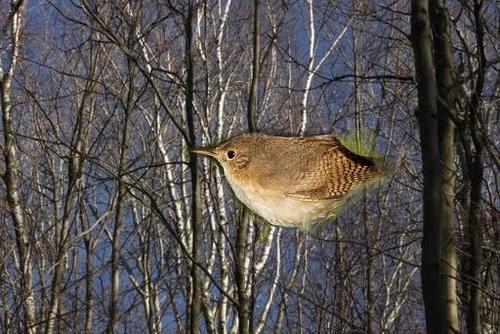
Bird species: House_Wren
Bird type: landbird
Background: land